War photography

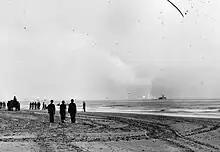
USS "New Ironsides" and five monitor-class warships engaging Forts Wagner and Gregg in Charleston harbor, S.C., in what is one of the world's first combat action photographs, taken in (September 7 1863.Haas & Peale

Hired by Thomas Agnew, he landed at Balaclava in 1854. His photographs were probably intended to offset the general aversion of the British people to the war's unpopularity, and to counteract the occasionally critical reporting of correspondent William Howard Russell of "The Times." The photos were converted into woodblocks and published in "The Illustrated London News".